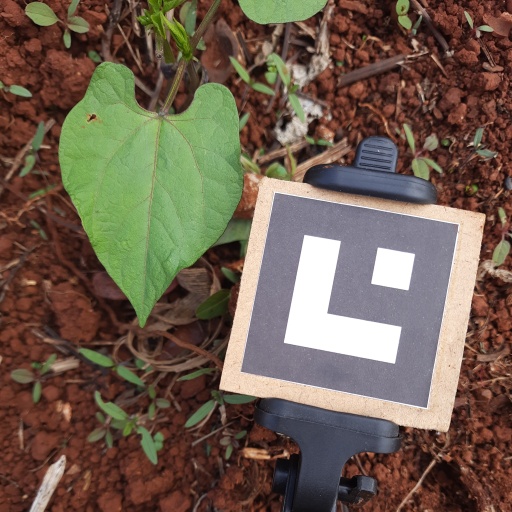
Observations: wavy surface, eating holes in the center, under cloudy sky